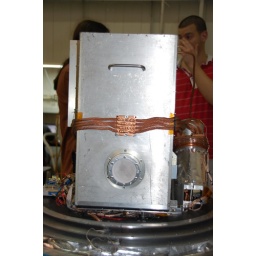
From the front. The white disk is an IR blocking window which is near the Cas focus of the telescope.